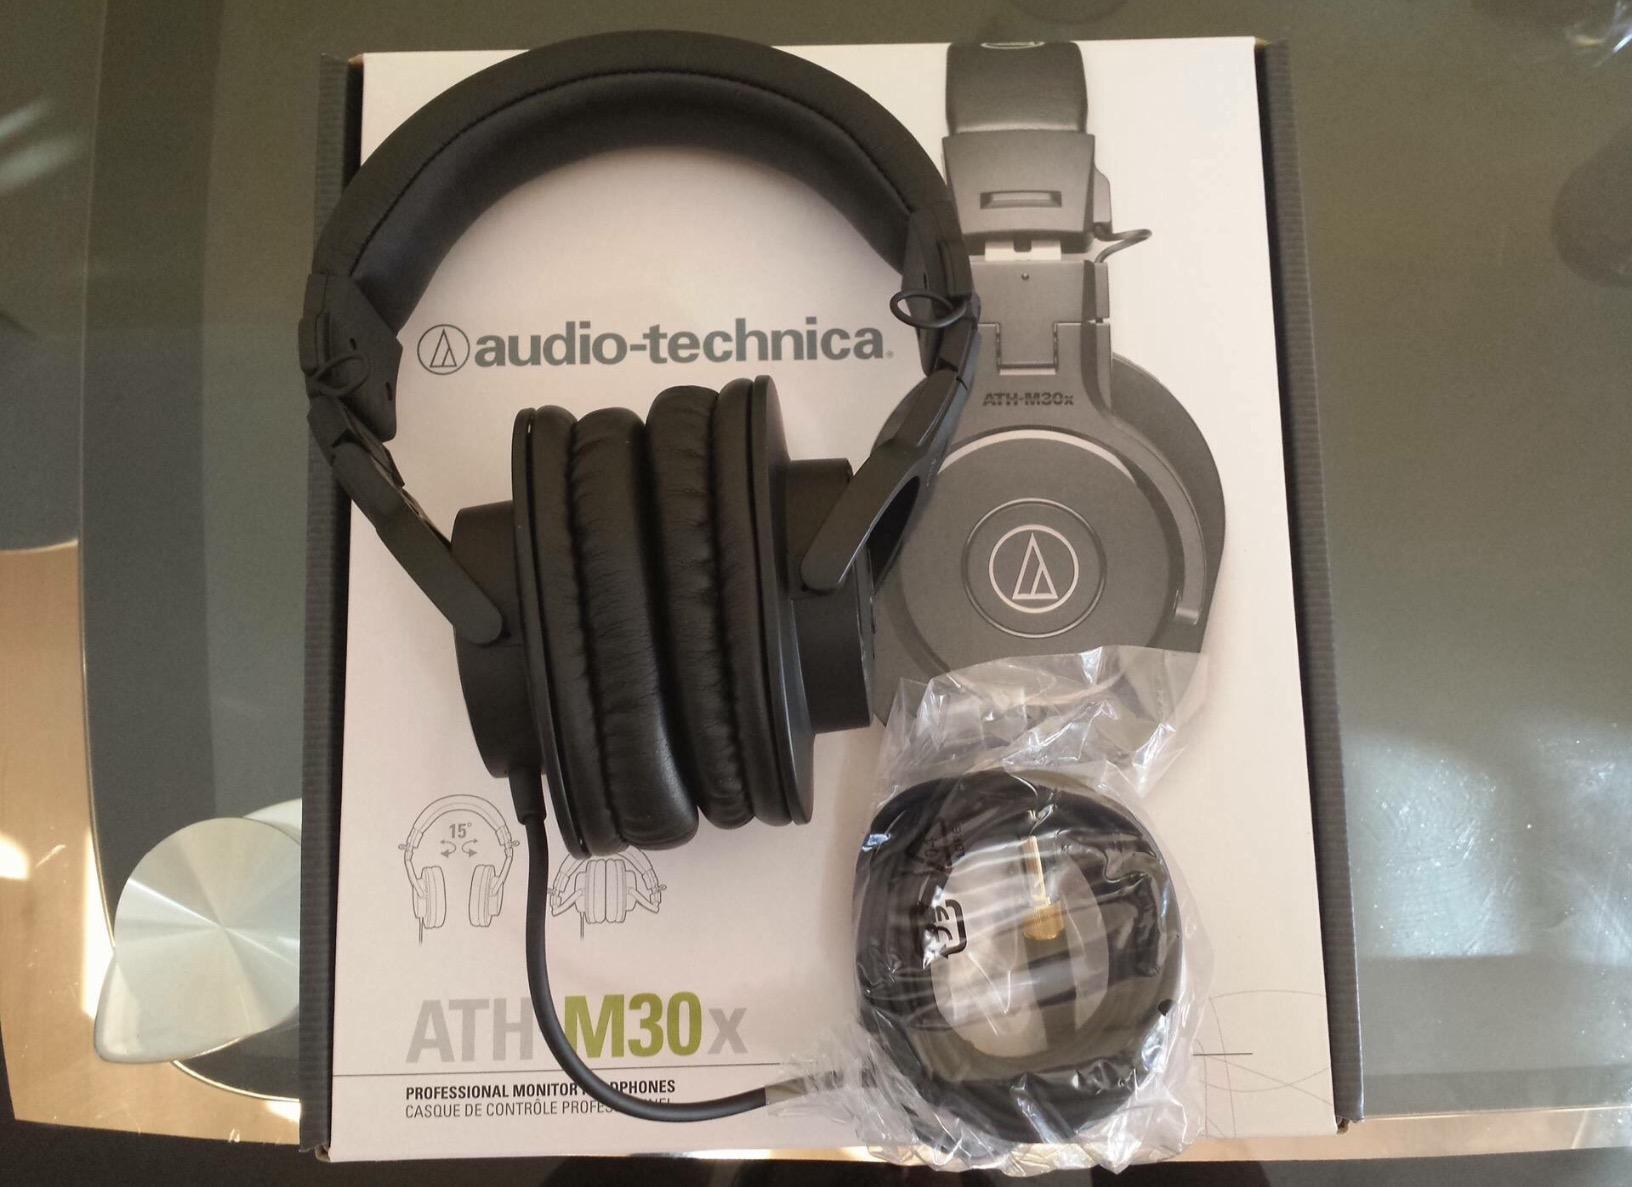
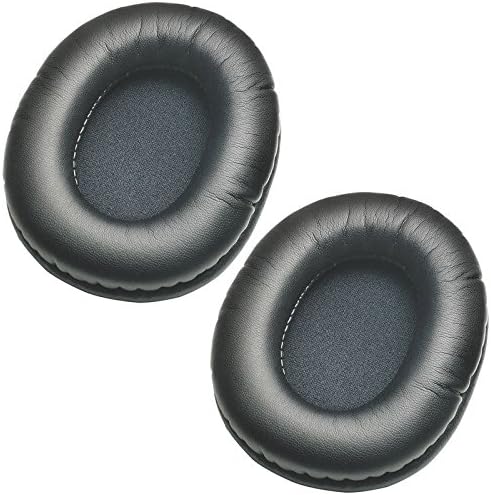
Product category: headphones
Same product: no